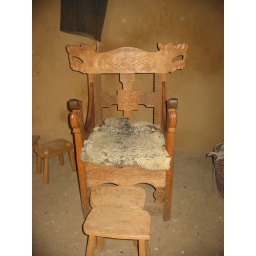
High seat in a Hedeby house